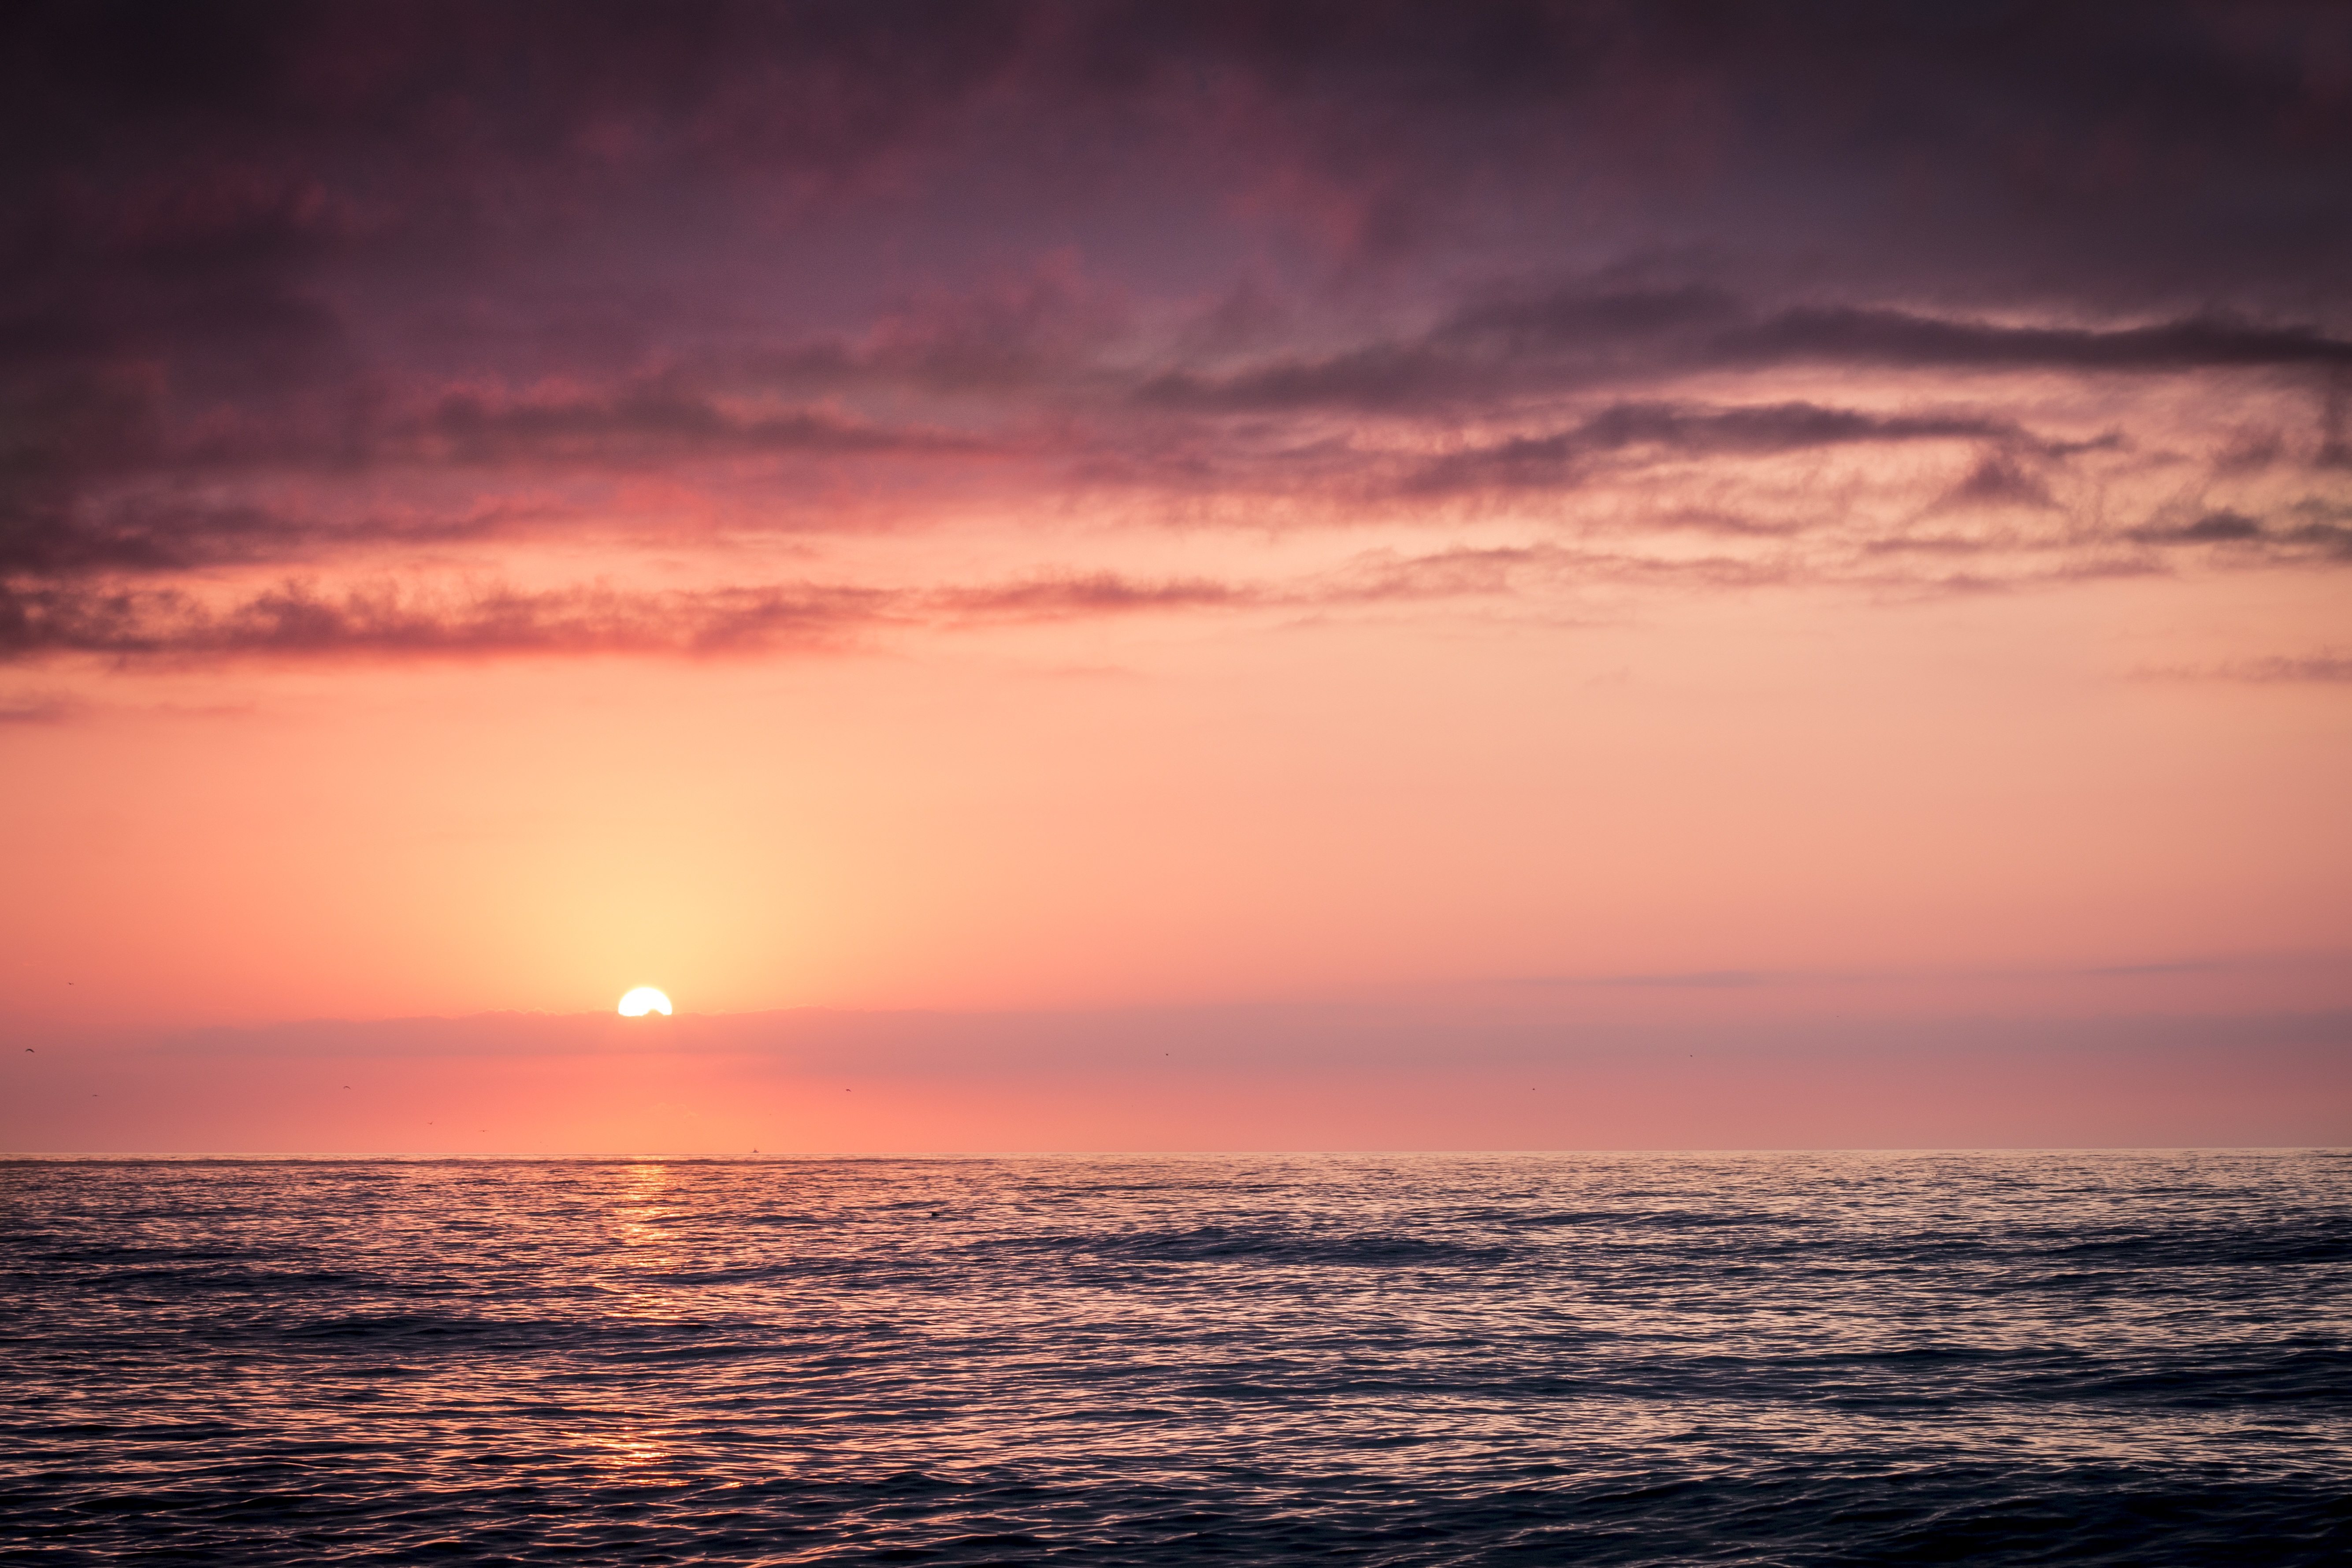
beach, sea, coast, water, nature, ocean, horizon, cloud, sky, sun, sunrise, sunset, sunlight, morning, wave, dawn, atmosphere, dusk, evening, afterglow, salt water, seawater, wind wave